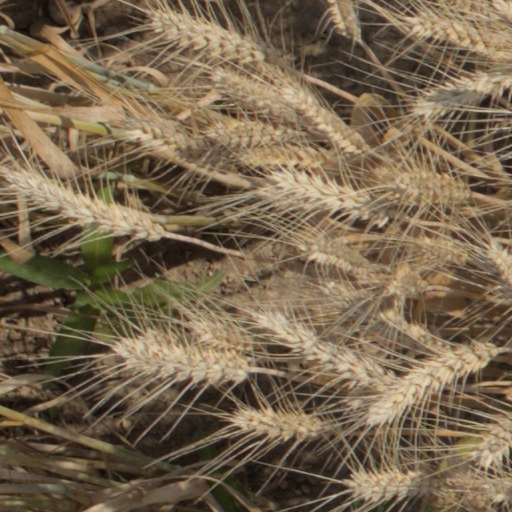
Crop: wheat